Wrist osteoarthritis

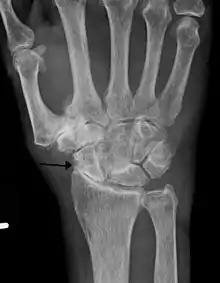

Wrist osteoarthritis is gradual loss of articular cartilage and hypertrophic bone changes (osteophytes). While in many joints this is part of normal aging (senescence), in the wrist osteoarthritis usually occurs over years to decades after scapholunate interosseous ligament rupture or an unhealed fracture of the scaphoid. Characteristic symptoms including pain, deformity and stiffness. Pain intensity and incapability (limited function) are notably variable and do not correspond with arthritis severity on radiographs.